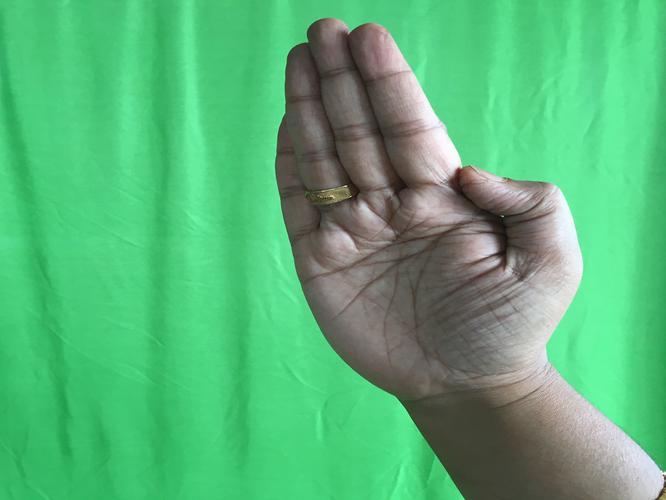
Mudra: Pathaka
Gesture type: single_hand